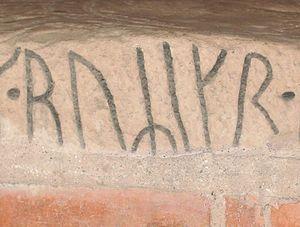
Riourik, parfois également appelé Riurik, Rurik ou encore Rourik, est un prince varègue de la Rus' de Kiev qui règne de 862 à 879. Il est le premier prince de Novgorod et fondateur de la dynastie riourikide qui règne sur la Rus' de Kiev jusqu'en 1240.